Kansas Jayhawks football

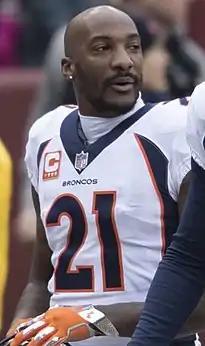
Cornerback Aqib Talib was All-American in 2007

The Jayhawks have never had a Heisman Trophy winner. Three players, however, have received votes. Quarterback David Jaynes is the only Heisman finalist in program history, losing to Penn State running back John Cappelletti.